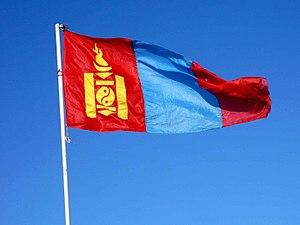
Le drapeau de la Mongolie est le drapeau national de la Mongolie. Il a été adopté en 1992. Il est composé de trois bandes verticales égales, deux bandes rouges entourant une bleue. Le Sayambo ou Soyombo jaune sur la gauche est un vieux symbole mongol, qui représente, de haut en bas, le feu, la terre, l'eau, le soleil, la lune et le yin-yang. Il aurait été créé par le moine Zanabazar en 1686 en tant que caractère de son écriture.